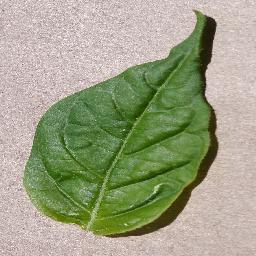
Label: Pepper,_bell___healthy